SMIM19

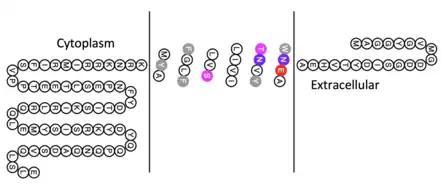

Consistent with the majority of SMIM19 homologs, there is a positive amino acid run almost immediately following the transmembrane region: KRR (Lysine, Arginine, Arginine).